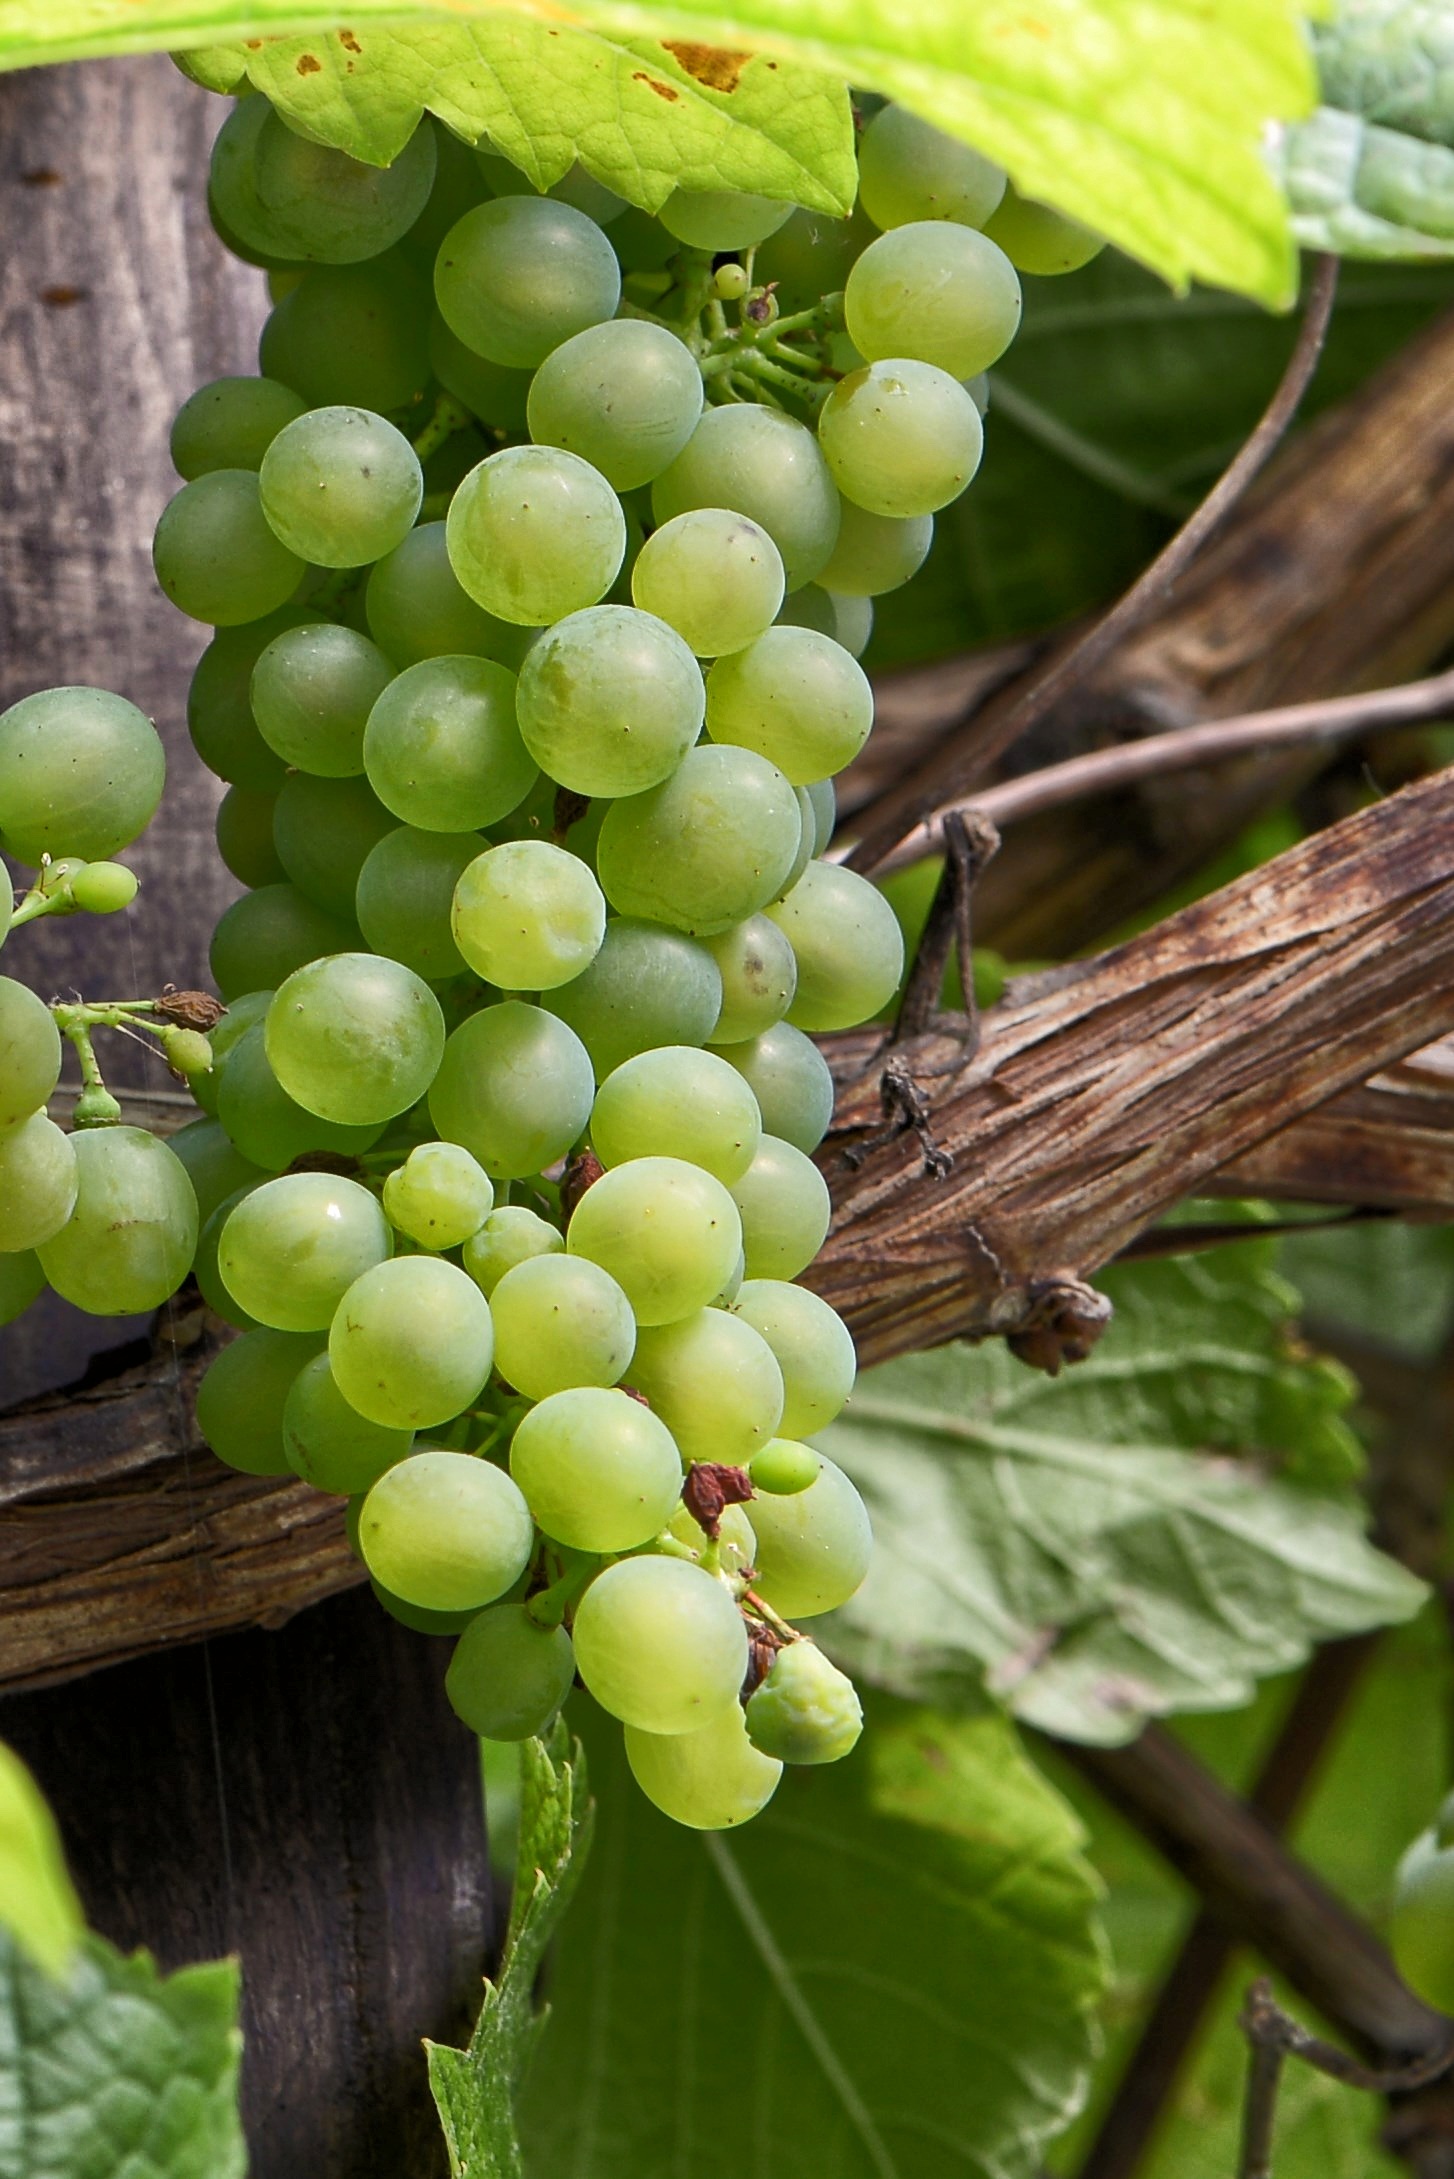
plant, grape, vine, wine, fruit, flower, food, green, produce, agriculture, shrub, grapes, flowering plant, vitis, green grapes, coccoloba uvifera, land plant, grapevine family